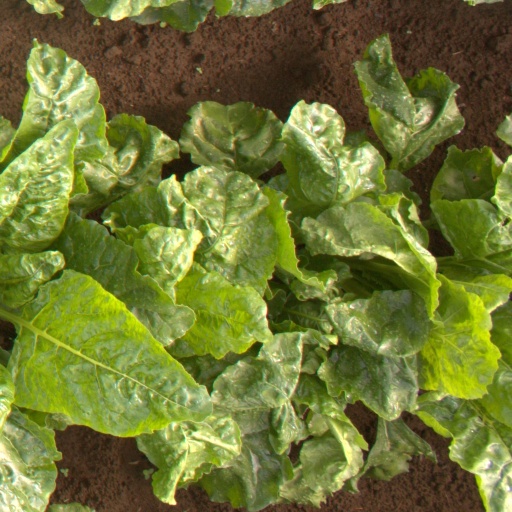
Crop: sugar beet